Mil Mi-17

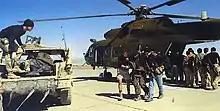
US special forces help Northern Alliance troops from a CIA-operated MI-17 at Bagram Airbase during Operation Anaconda, 2002.

US Army Special Forces in Afghanistan extensively used CIA-operated Mi-17s during the initial stages of Operation Enduring Freedom.